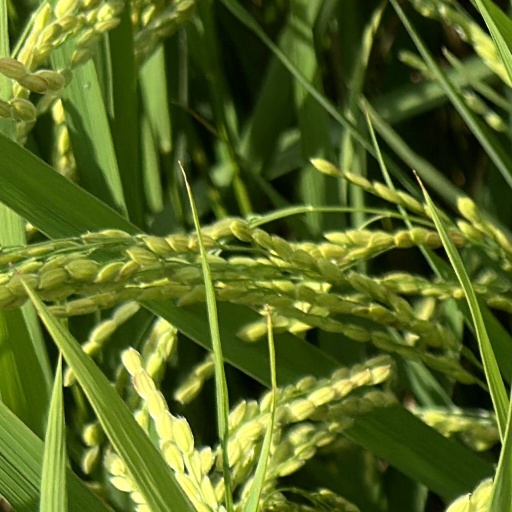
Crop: rice